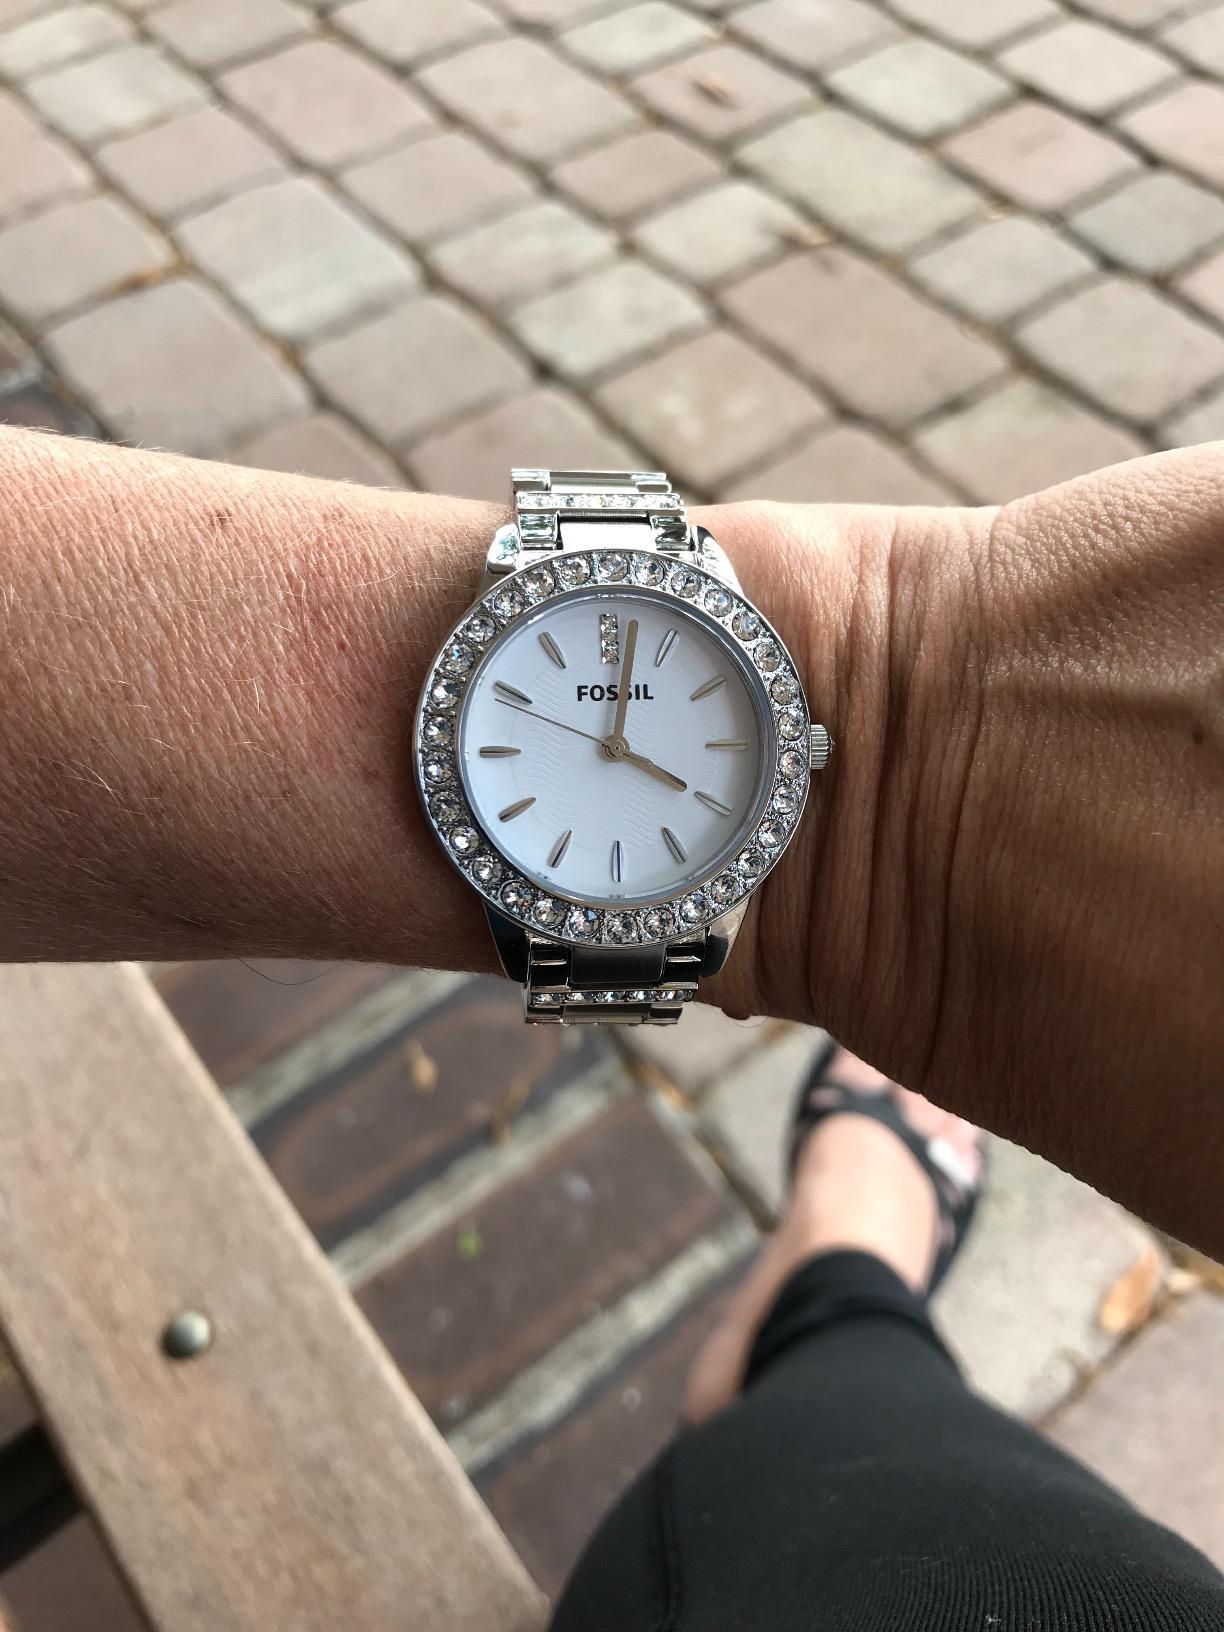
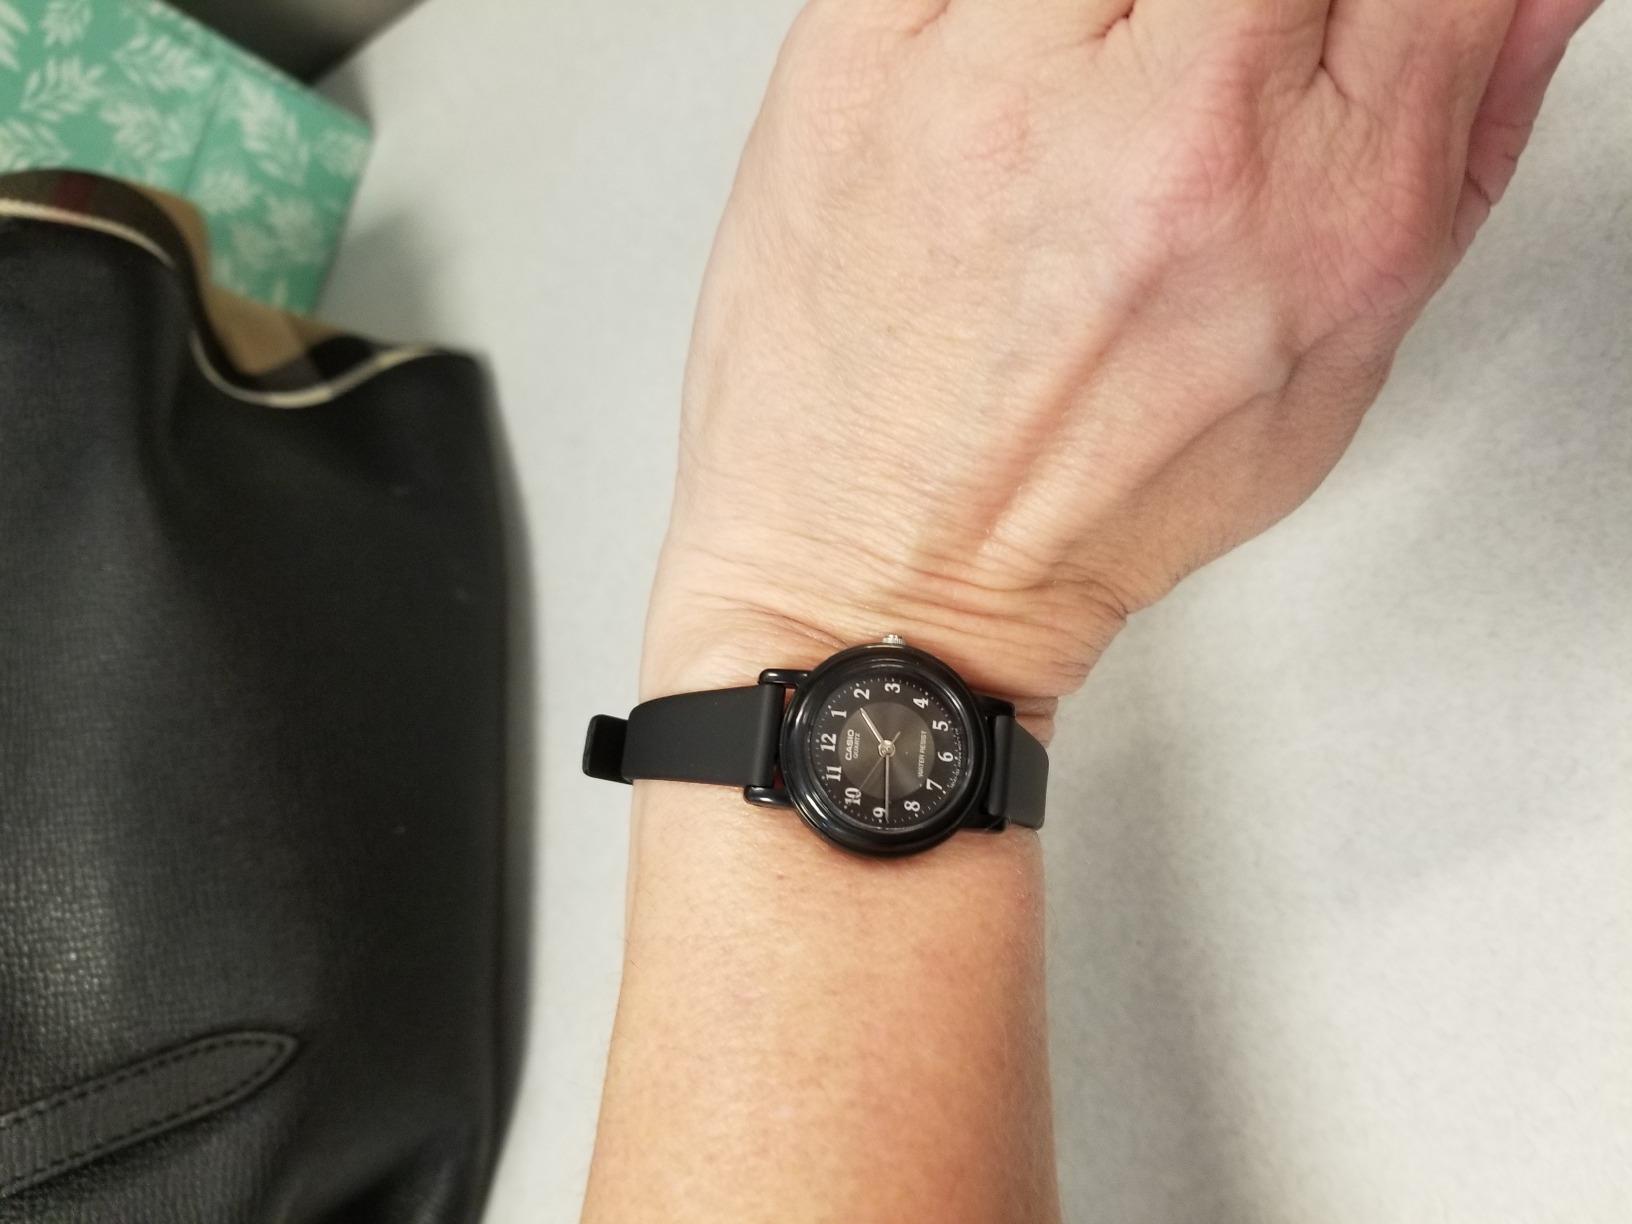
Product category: accessories_watch
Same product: no